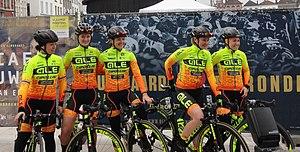
La 15ᵉ édition du Tour des Flandres féminin a lieu le 1ᵉʳ avril 2018. C'est la sixième épreuve de l'UCI World Tour féminin 2018. Elle est remportée par la Néerlandaise Anna van der Breggen.
La saison 2018 de l'équipe cycliste Alé Cipollini est la huitième de la formation. L'effectif est relativement stable avec les arrivées de Mayuko Hagiwara, Roxane Knetemann, Karlijn Swinkels et Sofia-Nilda Frometa tandis que Carlee Taylor et Martina Alzini la quittent. L'équipe est menée par les deux sprinteuses Marta Bastianelli et Chloe Hosking ainsi que la grimpeuse Janneke Ensing.